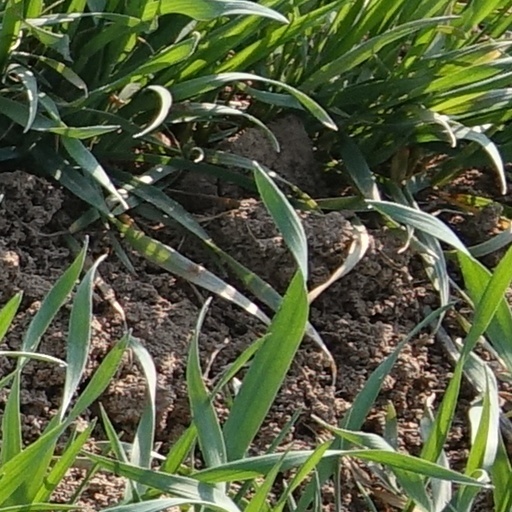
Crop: wheat